Nalini Venkatasubramanian

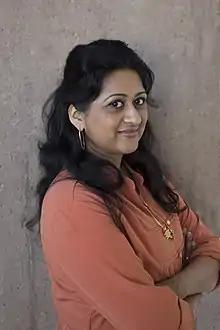
UC Irvine computer science professor Nalini Venkatasubramanian

Nalini Venkatasubramanian is a professor of computer science in the Donald Bren School of Information and Computer Sciences at the University of California, Irvine. She is known for her contributions to distributed systems, resource management, multimedia computing, and urban crisis response. Her research focuses on the efficient management and utilization of resources in global information infrastructures, with applications in disaster response, networked systems, and ubiquitous computing.